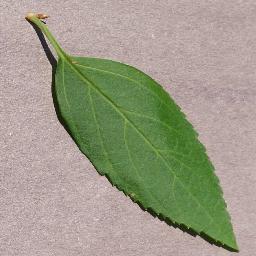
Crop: cherry
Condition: (including_sour)_healthy